O'Reilly Auto Parts 275

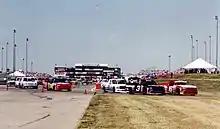
Racing during the 1995 Heartland Tailgate 175

The first race at Topeka was held on July 29, 1995, and was won by Ron Hornaday Jr. in the No. 16 Chevrolet for Dale Earnhardt, Inc., who started from the pole position and led all but two laps of the sponsorless race. For the 1996 race, Lund Look came on as the sponsor and the distance was increased to . As in 1995, the race was dominated by one driver. This time it was Mike Skinner in the No. 3 Chevrolet for Richard Childress Racing, who led 70 of 77 laps en route to victory.